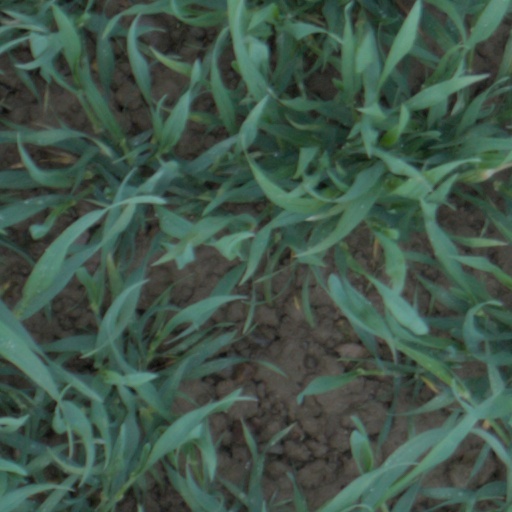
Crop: wheat